Ghent Altarpiece

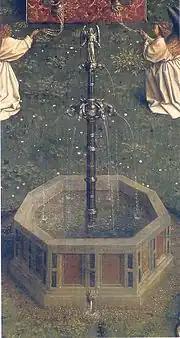
The fountain of life

In the center foreground, the fountain of life consists of a large stream of water, ending with a jewel-laden bed. In the distance, a minutely detailed cityscape recalls New Jerusalem. The detail and close attention to landscape and nature is at a level previously unseen in Northern European art. The numerous recognisable species of plants are minutely depicted with high levels of botanical accuracy. Similarly, the clouds and rock formations in the distance contain degrees of verisimilitude that evince studied observation. The far landscape contains representations of actual churches, while the depiction of the mountains beyond contain the first known example in art of aerial perspective. Yet the panel does not strive for exact realism; the sum of the forensically detailed natural elements, in combination with the apparition of the Holy Spirit and extended beams of light, serve to create a wholly individual and uniquely creative interpretation of a classic biblical scene.